Martin Luther College

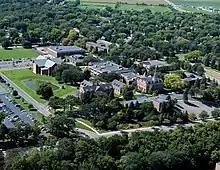

After a thorough study of its worker training schools, the WELS voted at its convention in 1993 to merge its pastor and teacher training colleges on the campus of Dr. Martin Luther College in New Ulm, Minnesota. The merger was completed In 1995, with the merged institution taking the name Martin Luther College starting with the 1995–1996 school year.